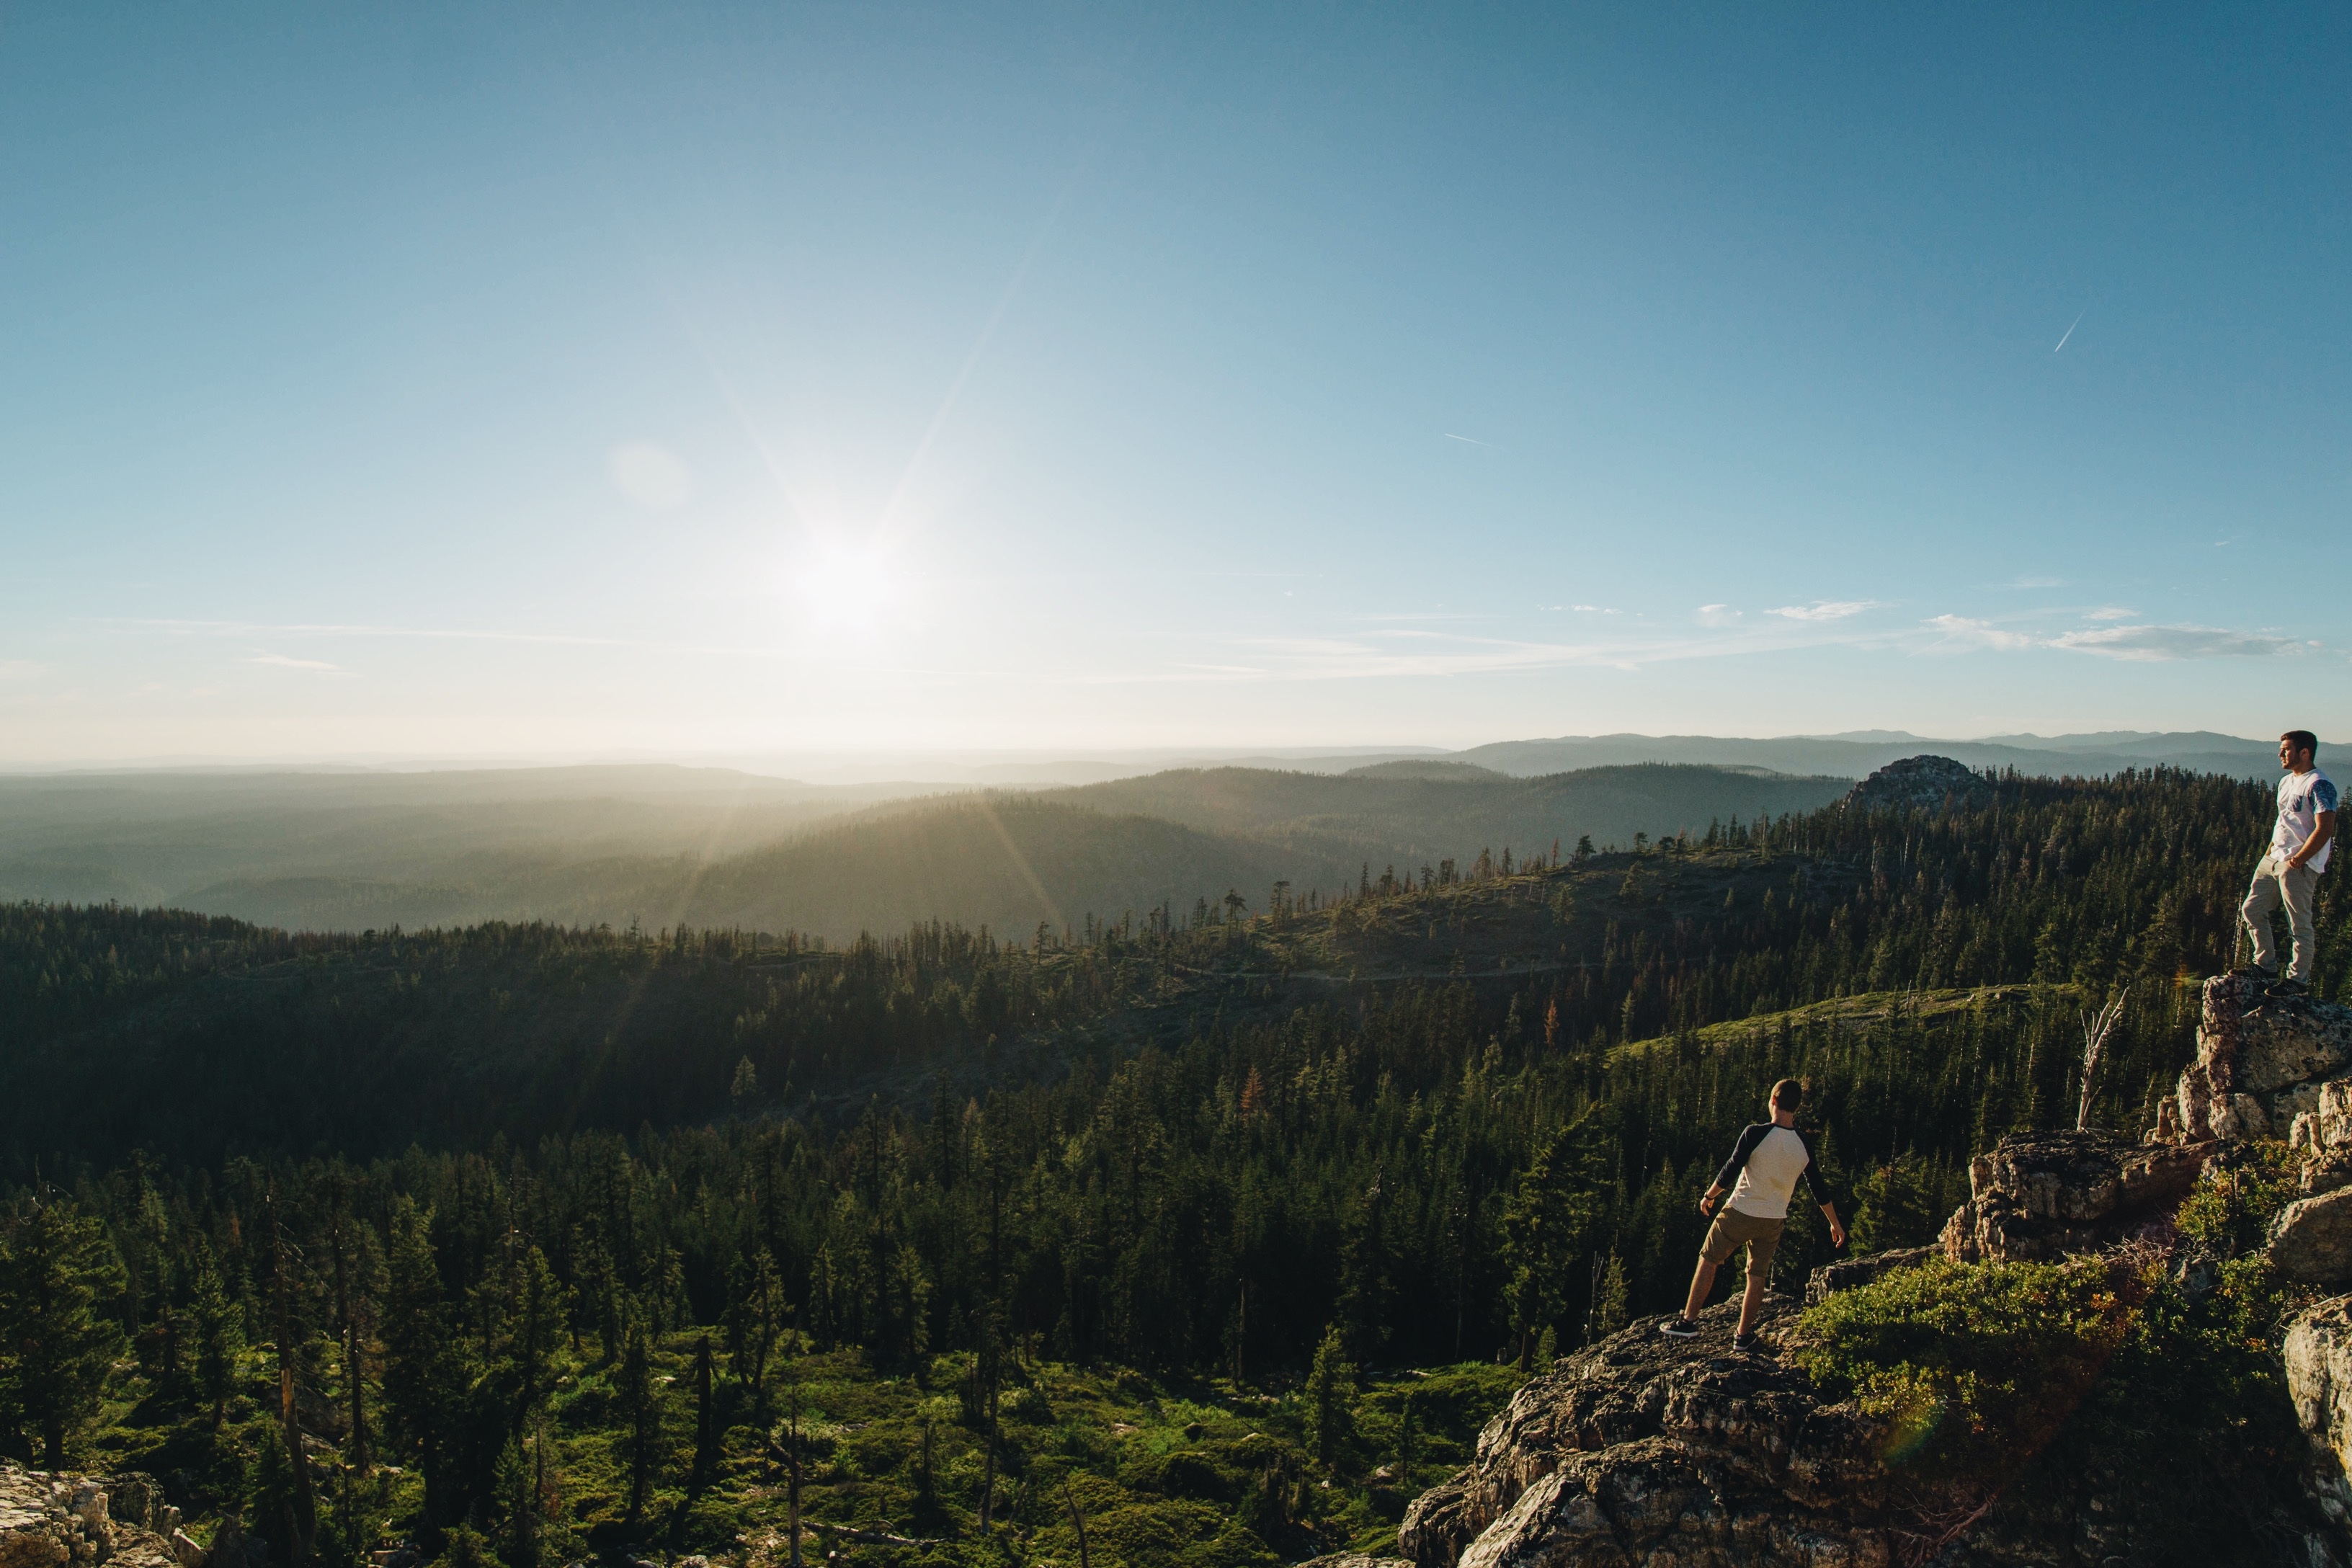
landscape, tree, nature, forest, wilderness, mountain, cloud, sunlight, morning, hill, valley, mountain range, ridge, summit, plateau, landform, natural environment, geographical feature, atmospheric phenomenon, mountainous landforms